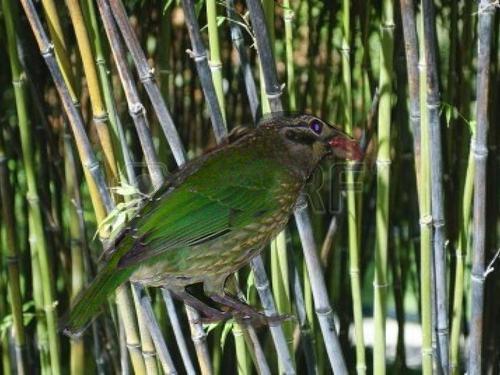
Bird species: Spotted_Catbird
Bird type: landbird
Background: land